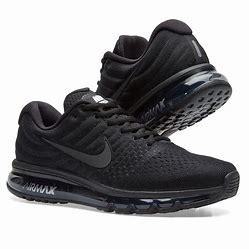
Brand: Nike
Model: Air Max 2017